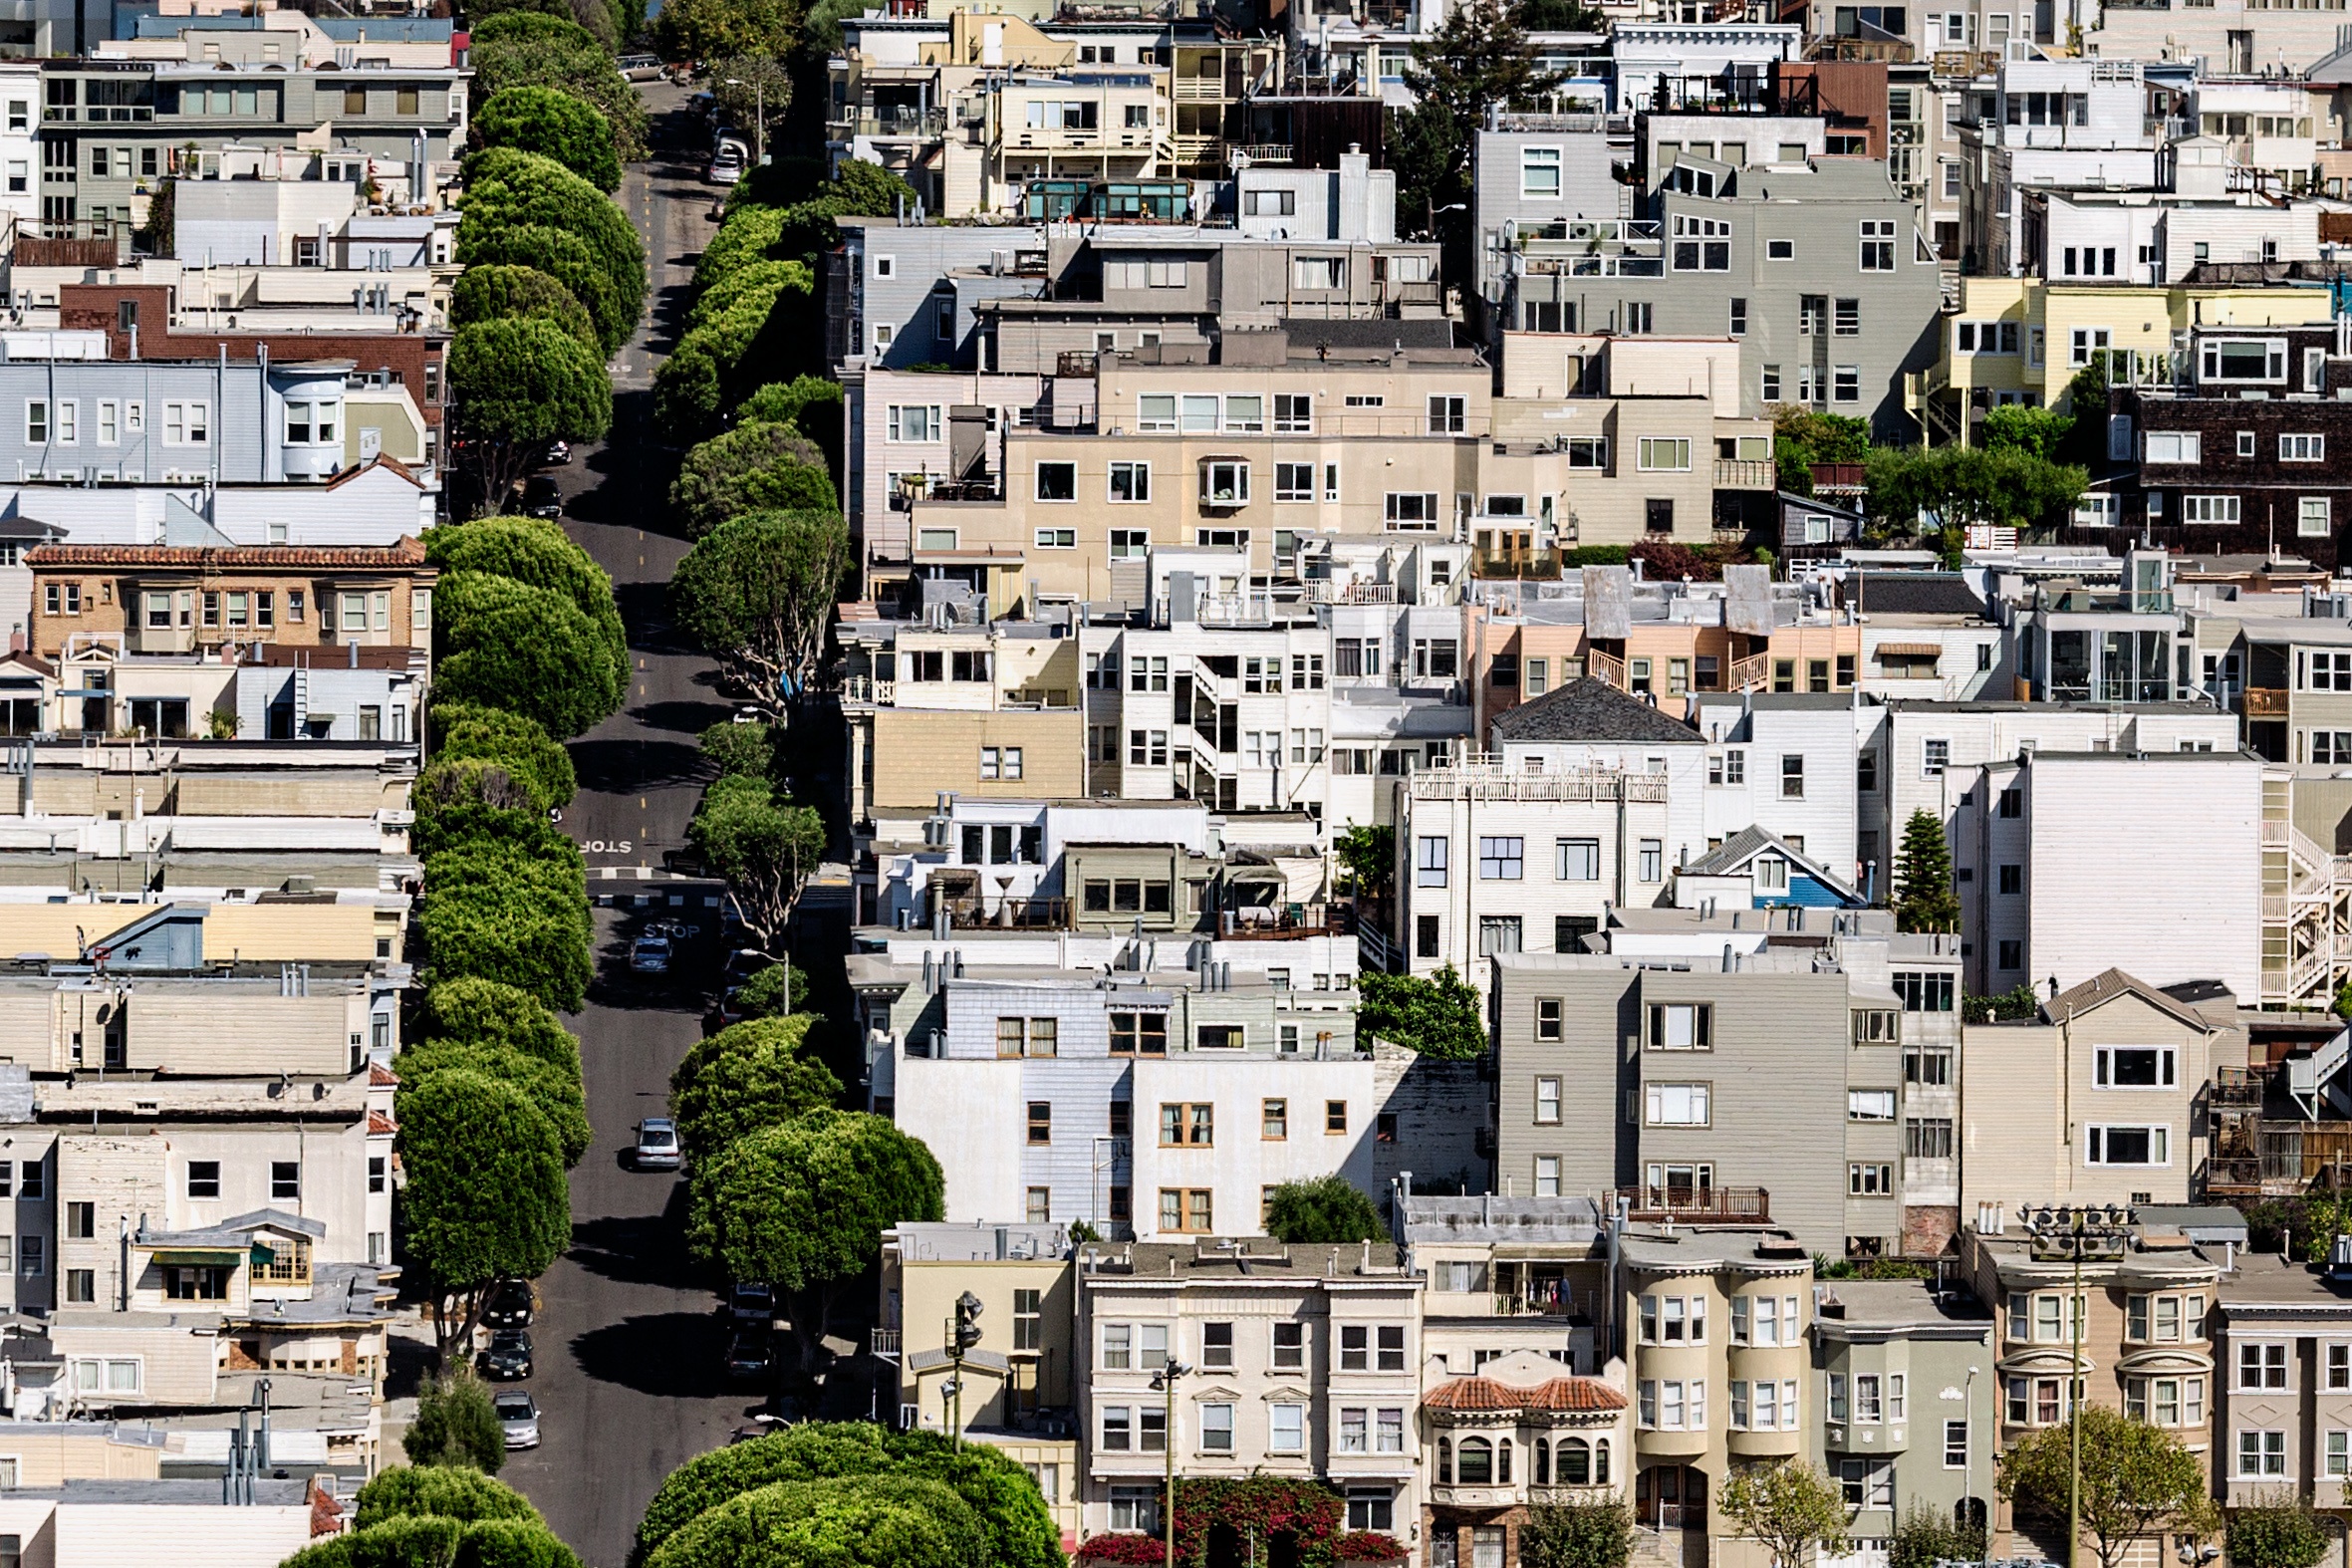
tree, skyline, street, photography, house, town, building, city, cityscape, downtown, village, suburb, tower block, estate, metropolis, condominium, neighbourhood, bird's eye view, aerial photography, urban area, residential area, geographical feature, human settlement, metropolitan area